Beacham Theatre

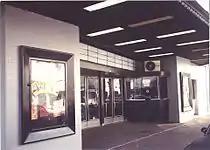
The box office of the Beacham Theatre in March 1991. The 1954 box office was removed in 2000.

In December 1949 "The Tom Thumb Follies" staged radio broadcast performances at the Beacham. When a Santa Claus from the Elks Lodge lifted one young elf into the audience for the last verse, the smell of bourbon whiskey caused her to ponder, "I wasn't just sure where the night's polka would land us. Maybe Oz?"